Lake Worth Beach, Florida

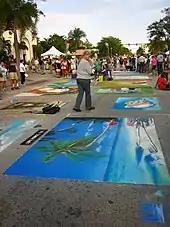
Lake Worth Street Painting Festival

Lake Worth Beach features several annual festivals. The Lake Worth Beach Street Painting Festival attracts about 100,000 people to the downtown area, where more than 600 artists create works on the asphalt along Lake Avenue and Lucerne Avenue. Similarly, FOCUS Lake Worth features displays of multidisciplinary art at different mural locations in downtown in the month of November. Midnight Sun Festival, originally called Finlandia Days, is an event celebrating Lake Worth Beach's Finnish population and has been held annually at Bryant Park since 1983. When combined with neighboring Lantana's Finnish community, it becomes one of the largest Finnish communities in the United States. One of the largest Oktoberfest events in South Florida is held every October just outside the city at the American German Club of the Palm Beaches on Lantana Road, while Mathews Brewing Company in Lake Worth Beach also observes Oktoberfest. In late October, a Día de los Muertos event is also held in the downtown area.